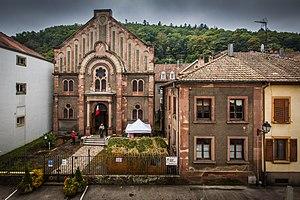
Thann (Haut-Rhin) la synagogue
La synagogue de Thann est un lieu de culte juif de style néo-byzantin construit sous le Second Empire au centre de la ville de Thann, en Alsace, France.
Ce tableau présente la liste de tous les monuments historiques de Thann, classés ou inscrits.
Cet article recense les sites retenus pour le loto du patrimoine en 2018.